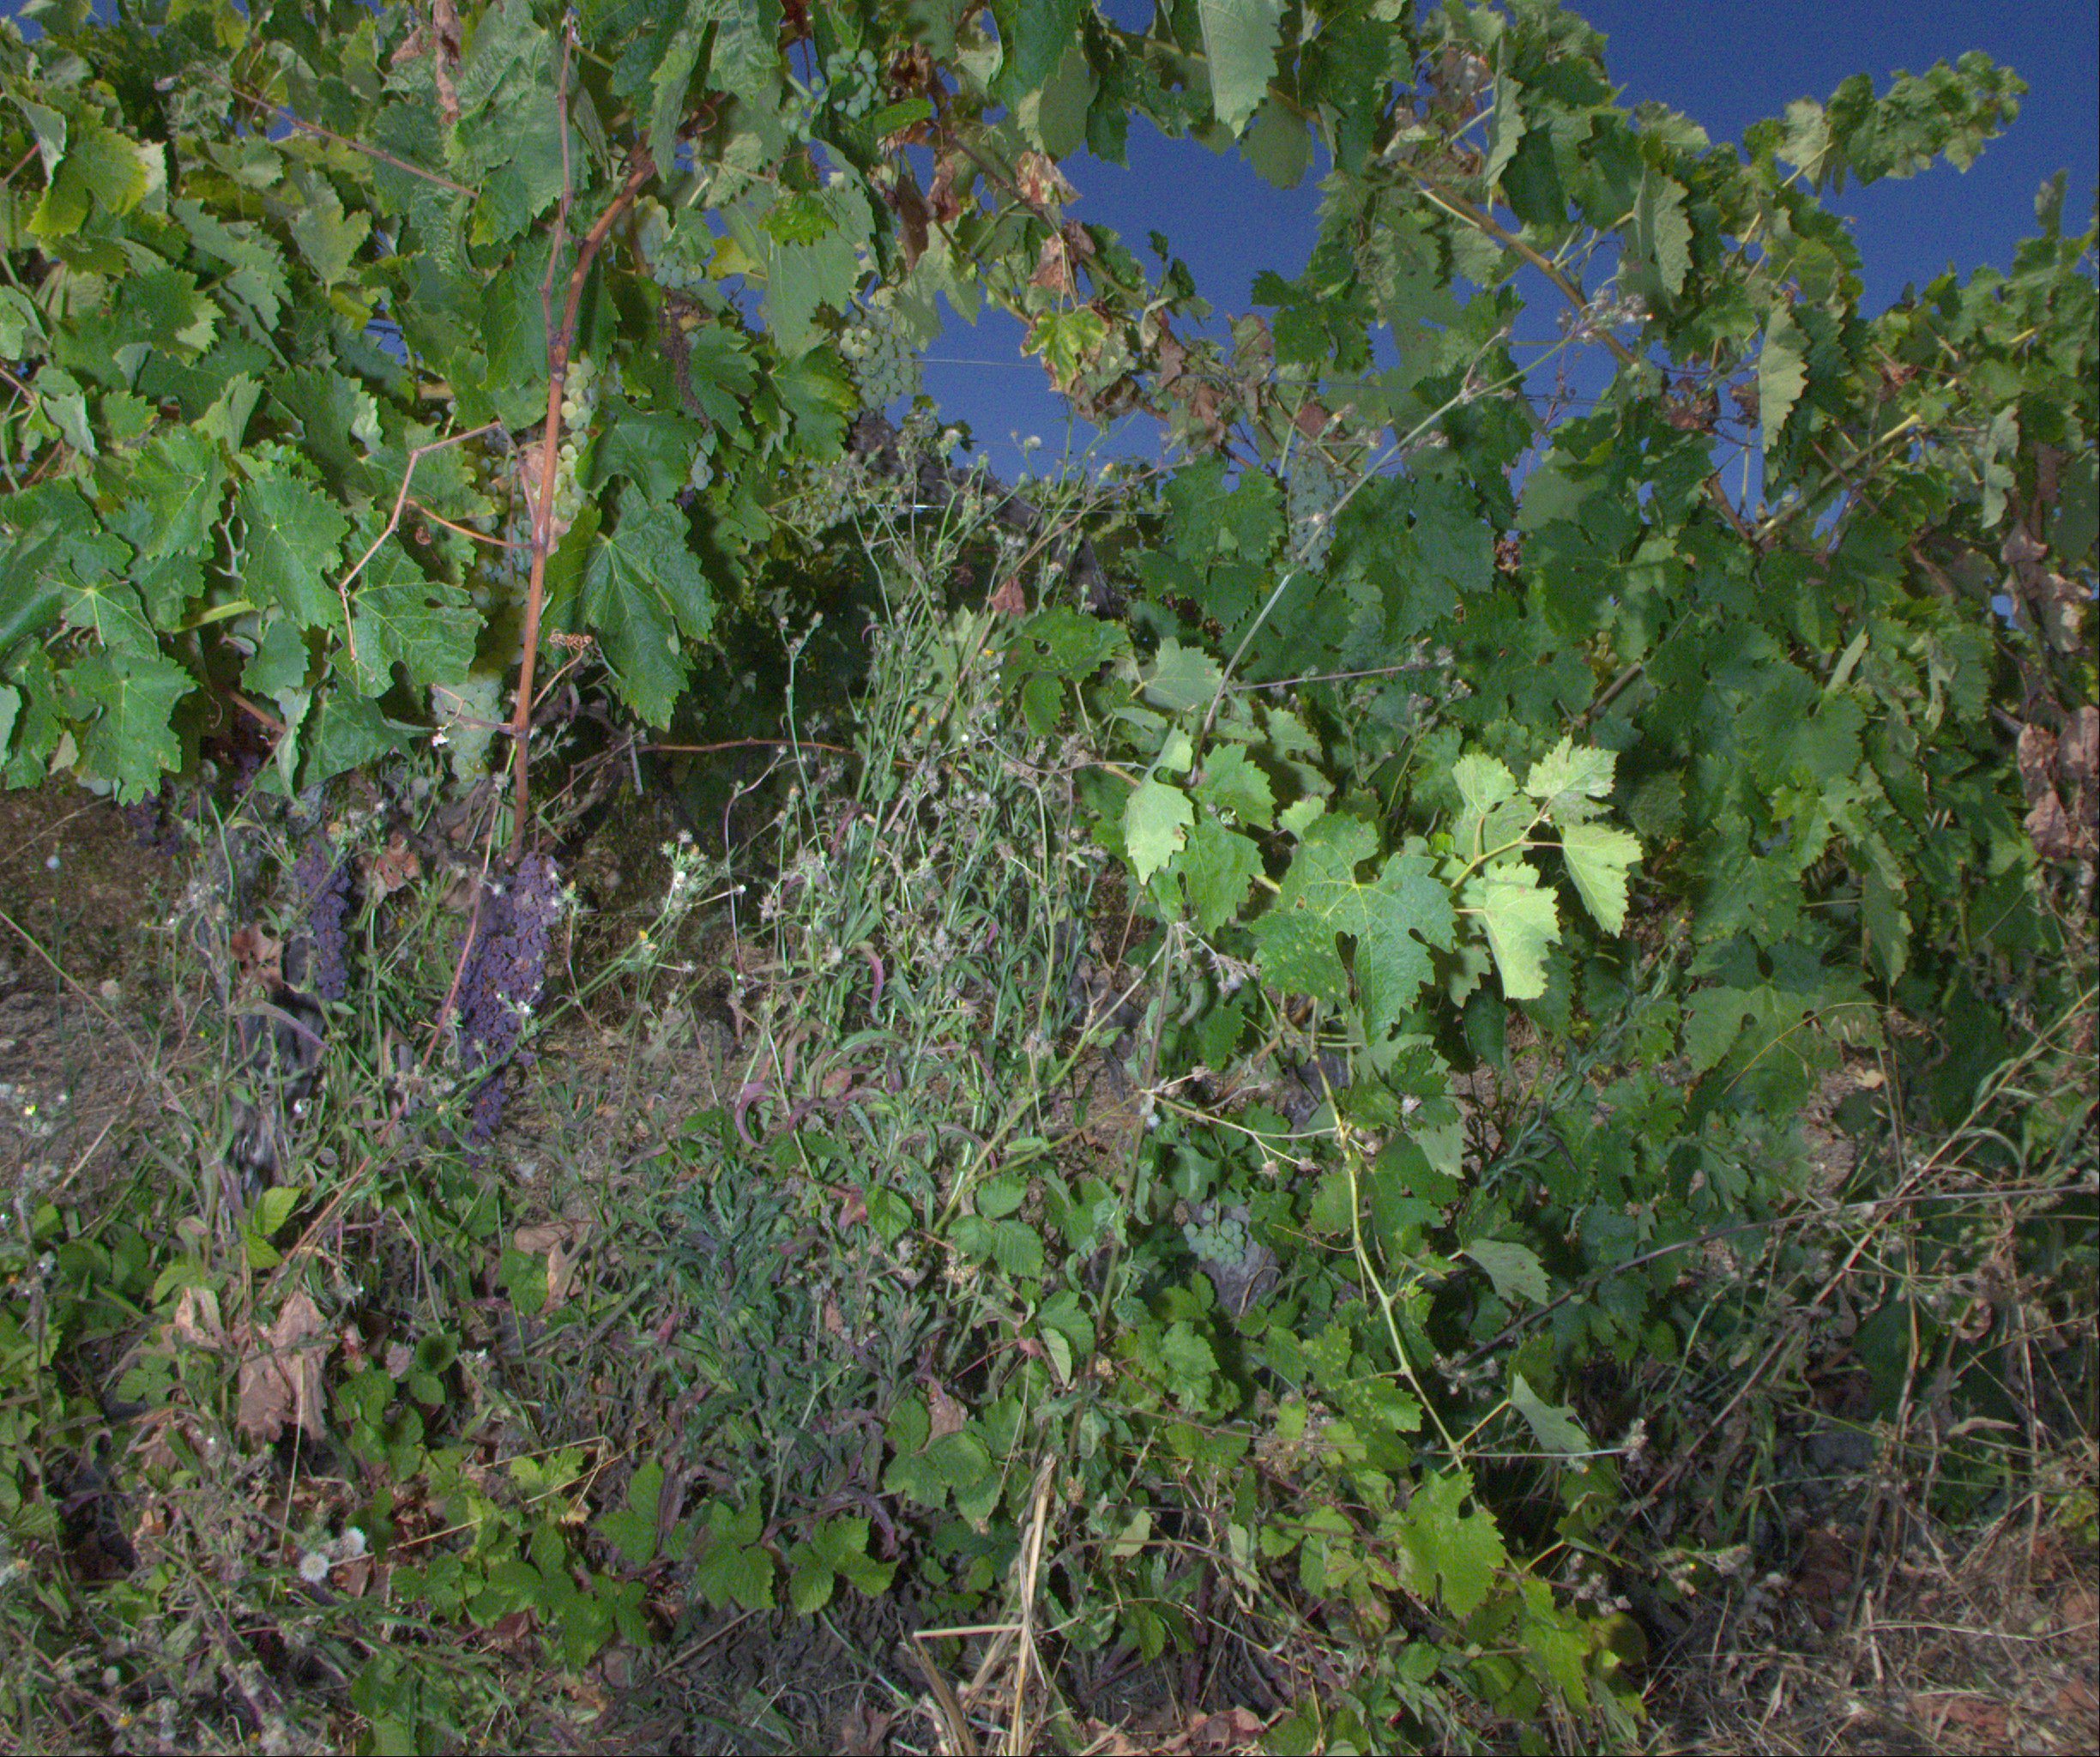
Grape variety: ugni-blanc
Disease: confounding disease (conf)